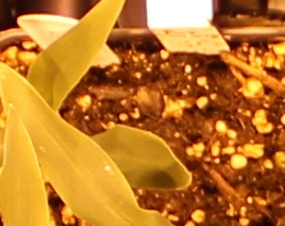
Label: Corn